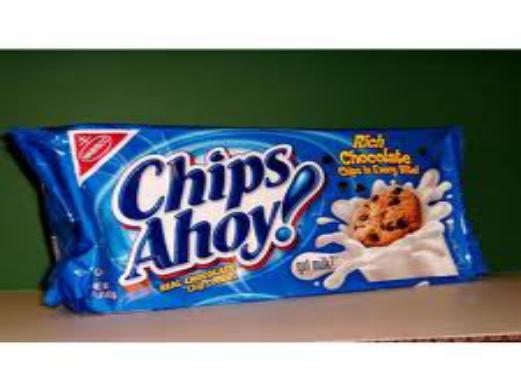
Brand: Chips Ahoy!
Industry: Food